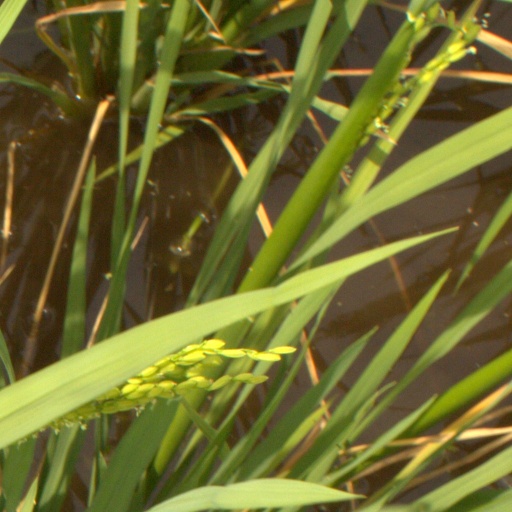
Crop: rice